Robert Mylne (mason)

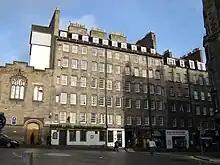
Milne's Court on Edinburgh's Royal Mile

Robert Mylne (1633 – 10 December 1710) was a Scottish stonemason and architect. A descendant of the Mylne family of masons and builders, Robert was the last Master Mason to the Crown of Scotland, a post he held from 1668 until his death.